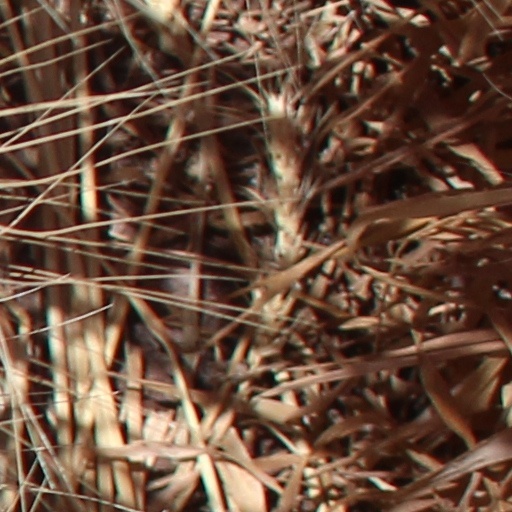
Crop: wheat